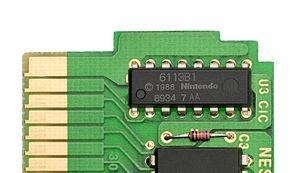
10NES est un système de verrouillage de la console de jeux vidéo Nintendo Entertainment System. L'objectif de ce système est d'empêcher les jeux non accrédités par Nintendo de s'exécuter sur la console.